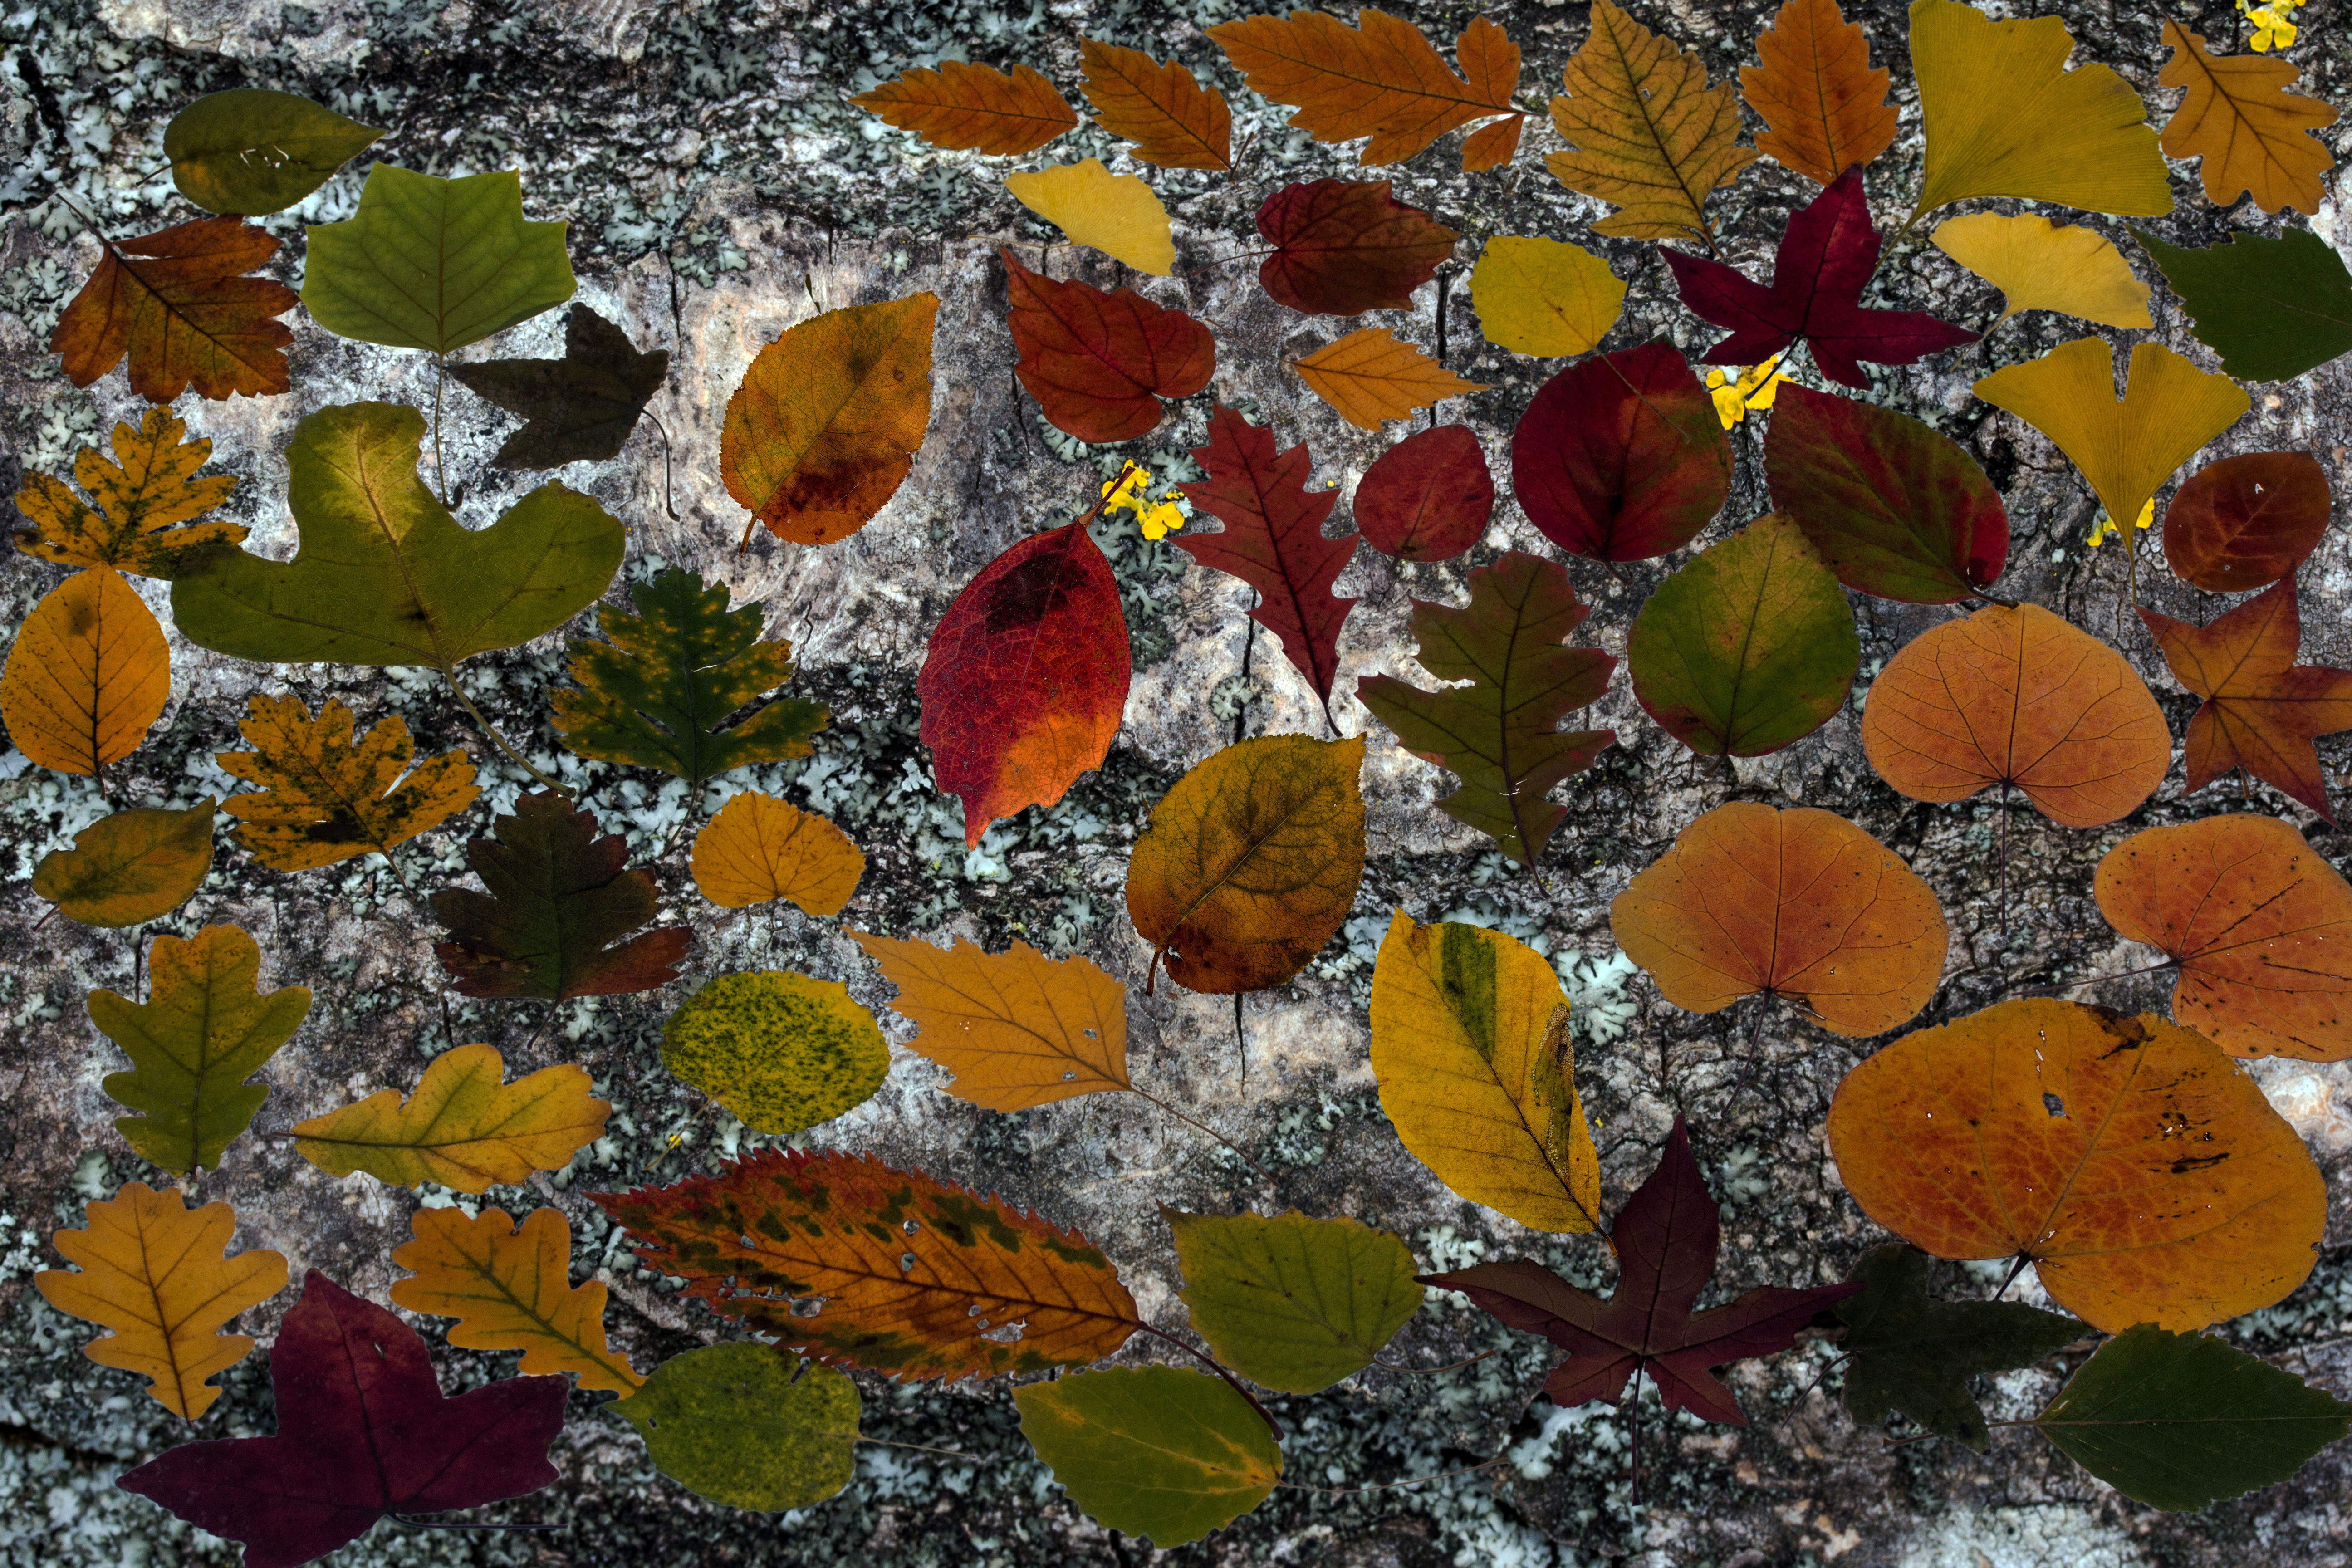
nature, plant, leaf, arid, flower, petal, frost, dry, foliage, pattern, autumn, botany, colorful, flora, season, maple, wildflower, arrangement, leaves, design, composition, autumn leaf, true leaves, foliage leaf, annual plant, land plant